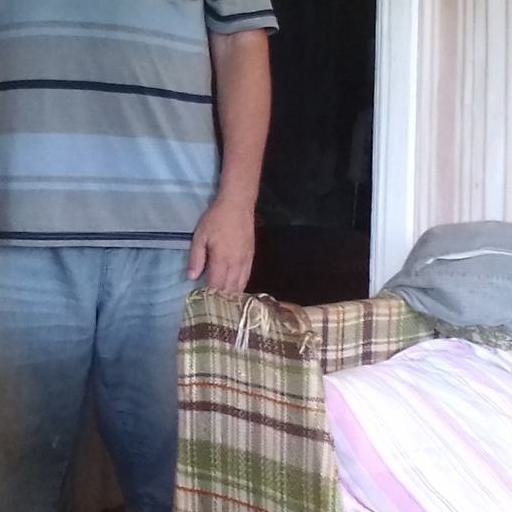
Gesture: no_gesture